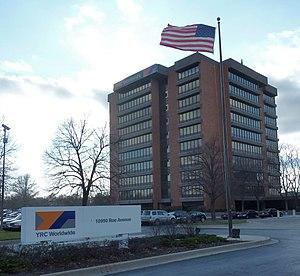
YRC Worldwide est une entreprise de transport routier américaine. Elle est basée à Overland Park au Kansas aux États-Unis.